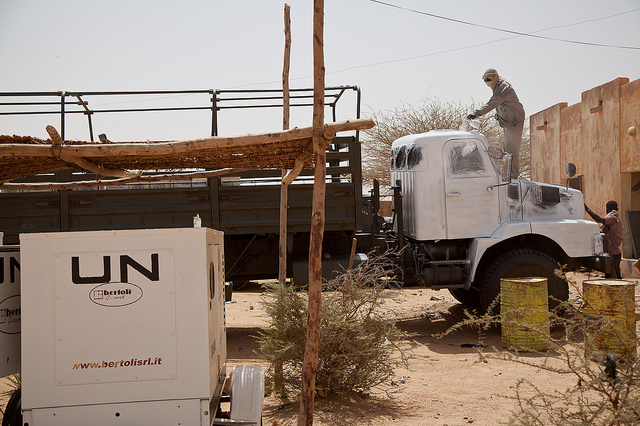
A large truck and a person on the front.

A truck at construction site with a man on hood and a man in front.

A man standing on the front of a truck tractor

A big truck that is being worked on in the yard.